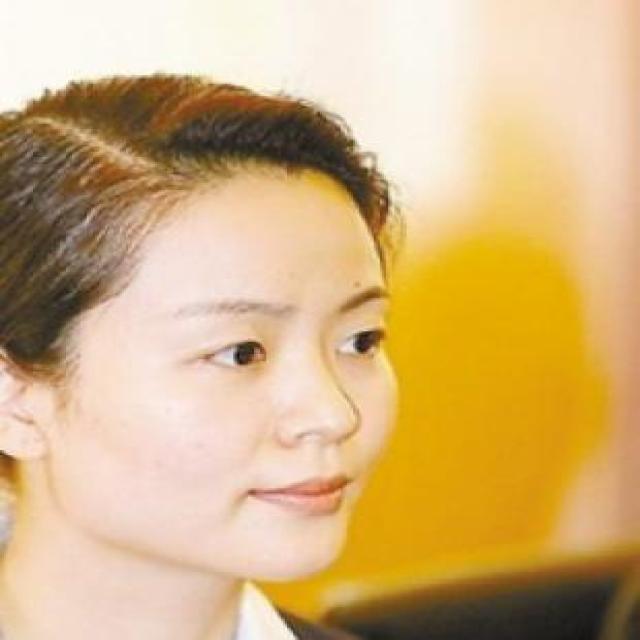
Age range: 21-44